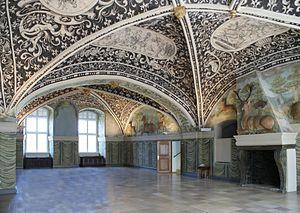
Le château de Gottorf est un château de la ville de Schleswig, parmi les plus imposants du Land de Schleswig-Holstein.